Albert D. Richardson

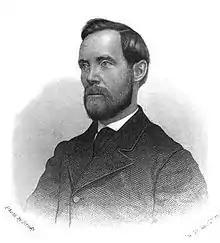
Portrait from "The Secret Service" (1865).

Albert Deane Richardson (October 6, 1833 – December 2, 1869) was a well-known American journalist, Union spy, and author. He wrote a book about his own experiences and a biography of Ulysses S. Grant. Richardson was shot on two occasions, the second time fatally, by a jealous husband of the woman Richardson was in love with.